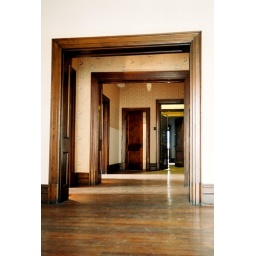
Looking from near the window of the front suite, all the way through the building to the very back.